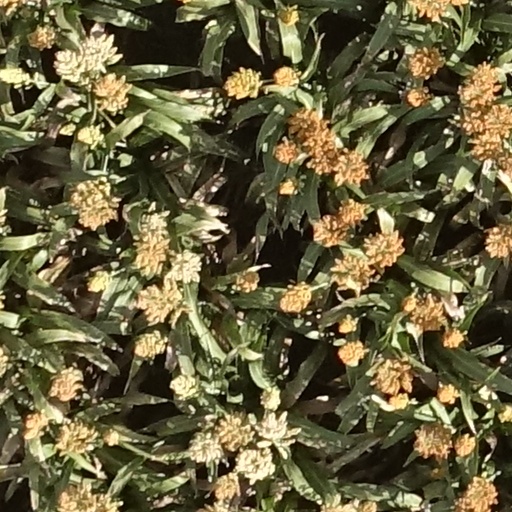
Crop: sorghum